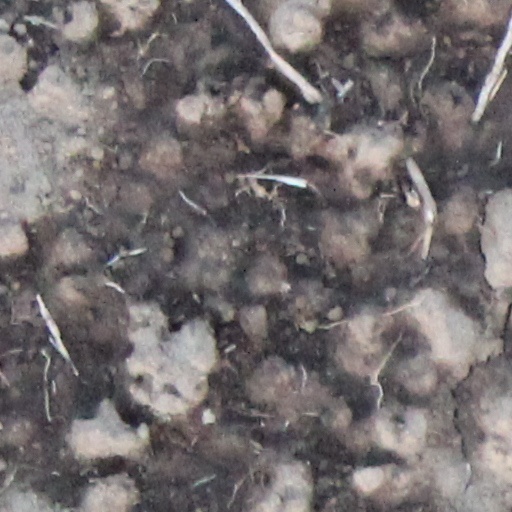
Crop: wheat